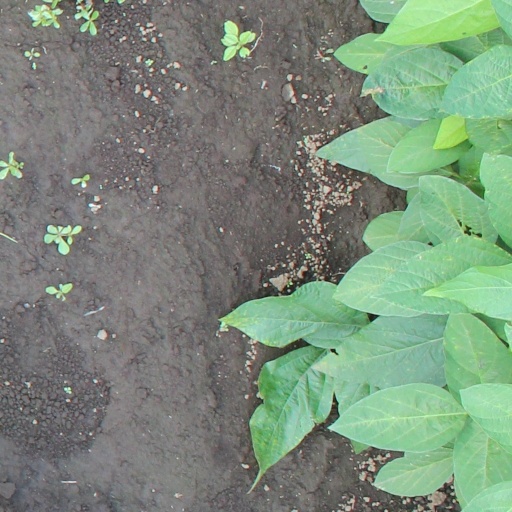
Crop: soybean